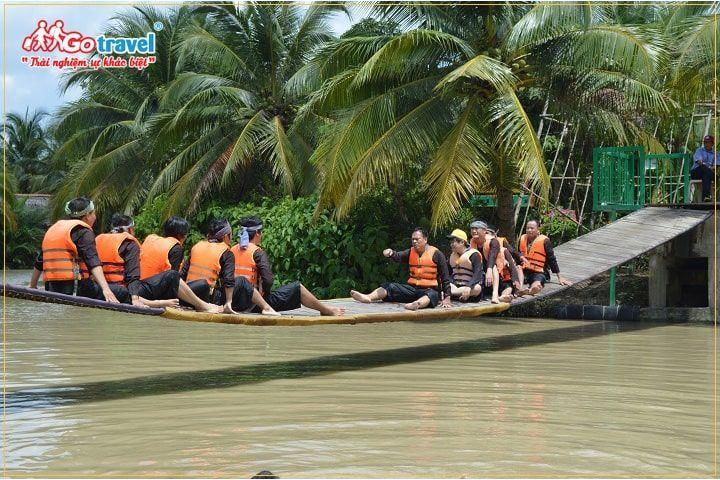
ở trên mặt nước có một nhóm người ngồi trên cầu